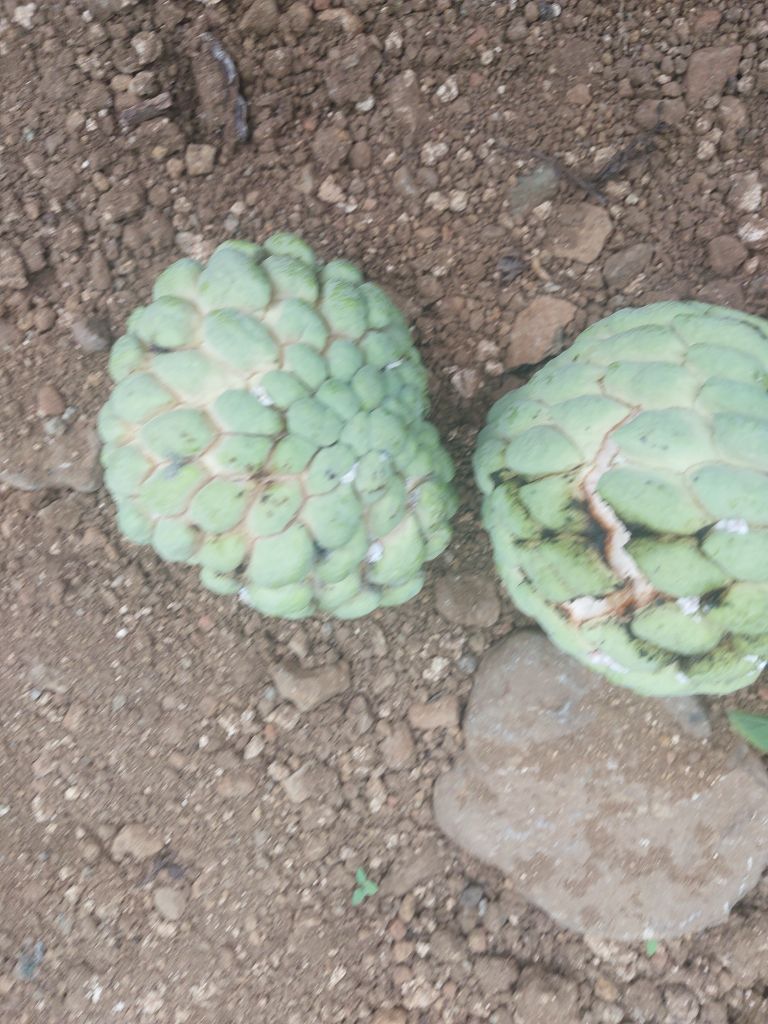
Disease label: Athracnose